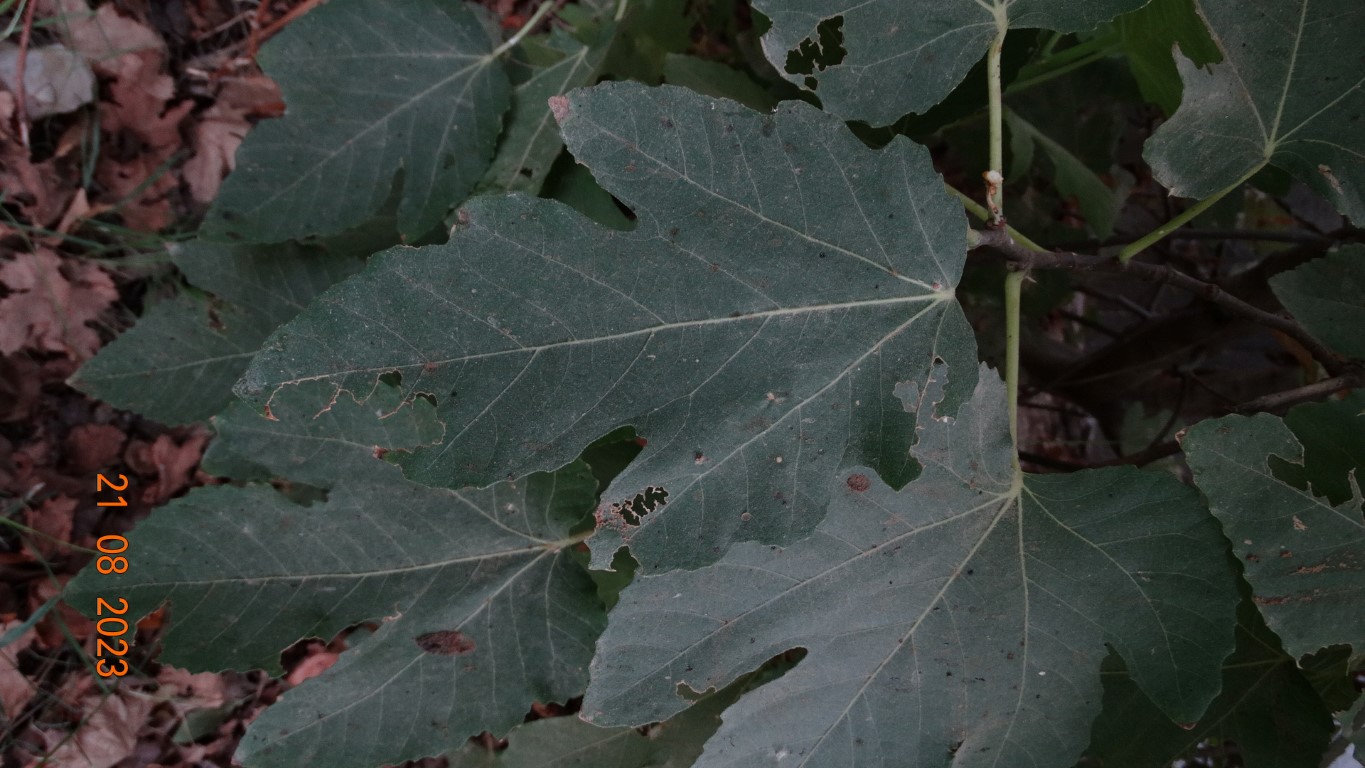
Label: infected